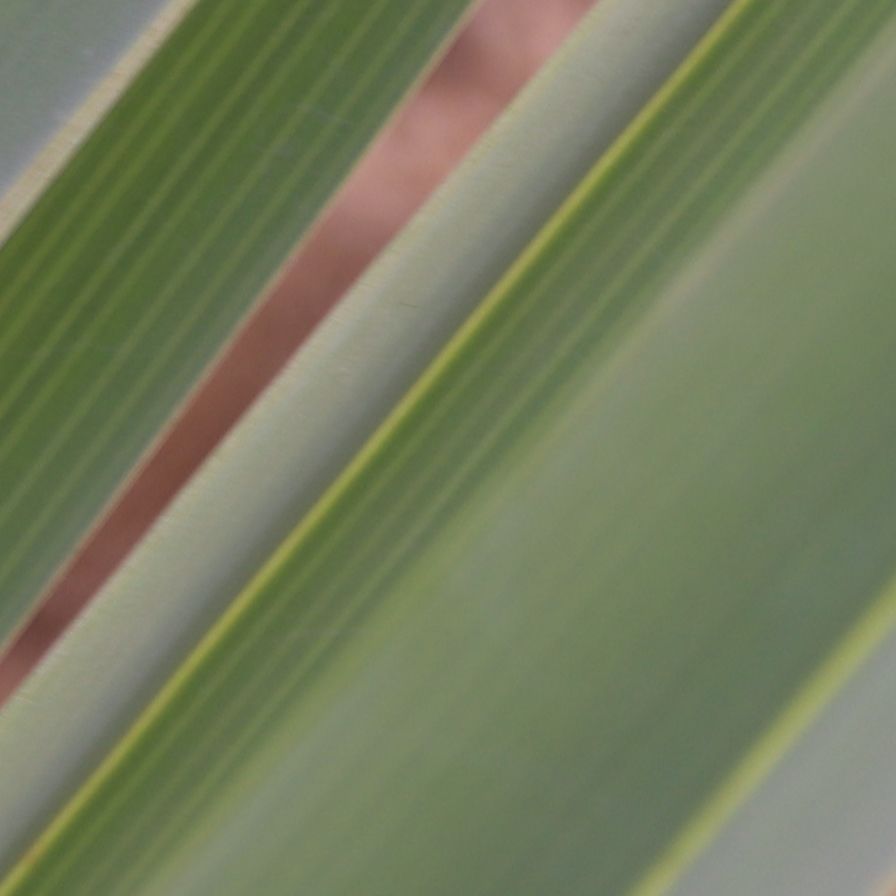
Label: Healthy